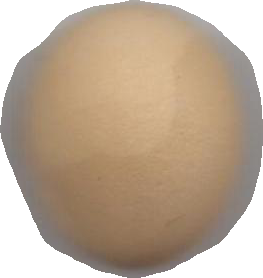
Variety: Grobogan